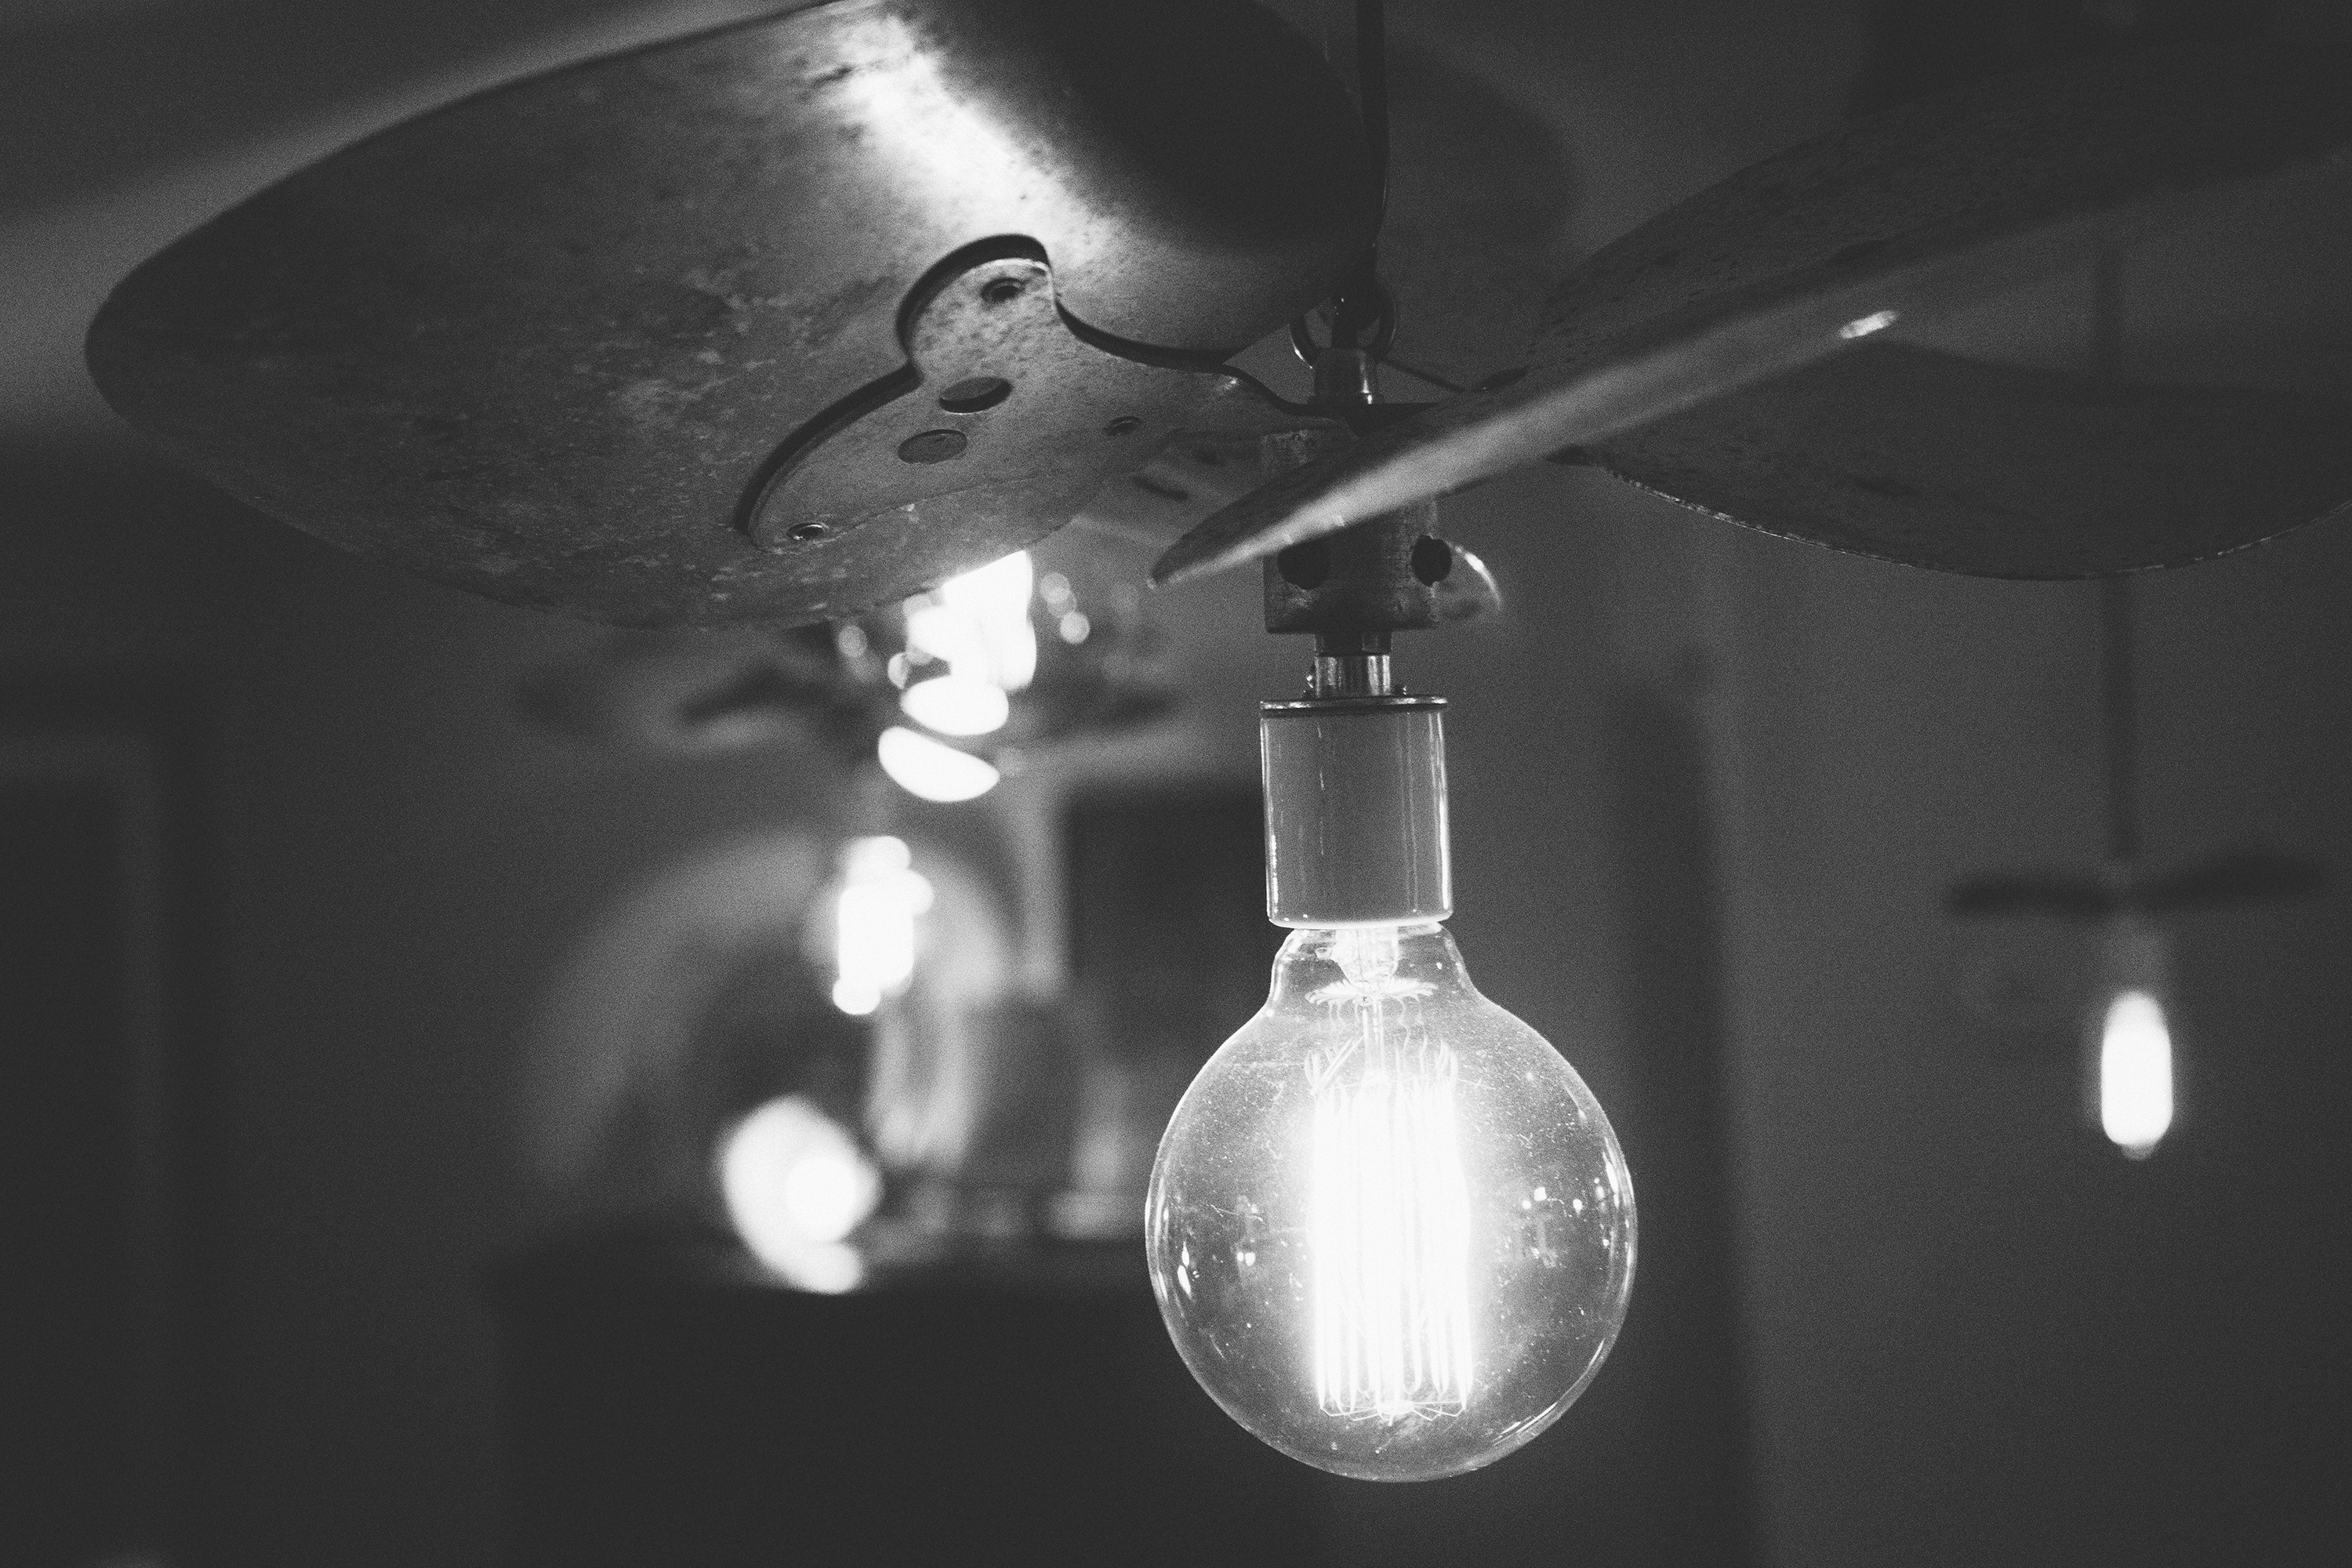
light, glowing, black and white, technology, white, photography, glass, ceiling, equipment, bulb, shine, think, darkness, lamp, black, electricity, monochrome, light bulb, lighting, lightbulb, fan, filament, energy, power, vision, bright, blades, light fixture, discovery, idea, imagination, electric, illumination, watt, innovation, macro photography, invention, still life photography, monochrome photography, incandescent light bulb